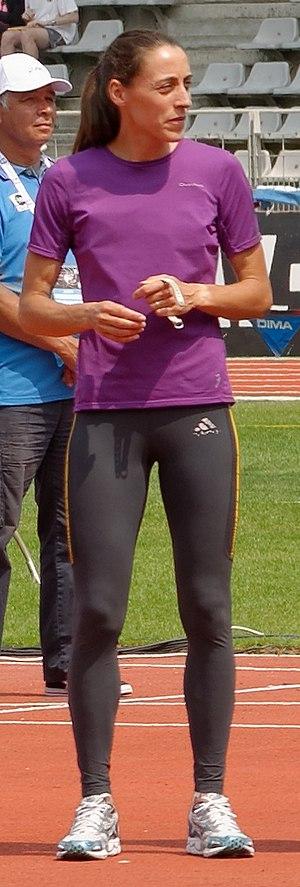
Présentation au public des compétitrices au saut en hauteur aux championnats de France d'athlétisme 2013 au Stade Charléty à Paris, le 13 juillet 2013.
Sandrine Champion est une athlète française, spécialiste du saut en hauteur.